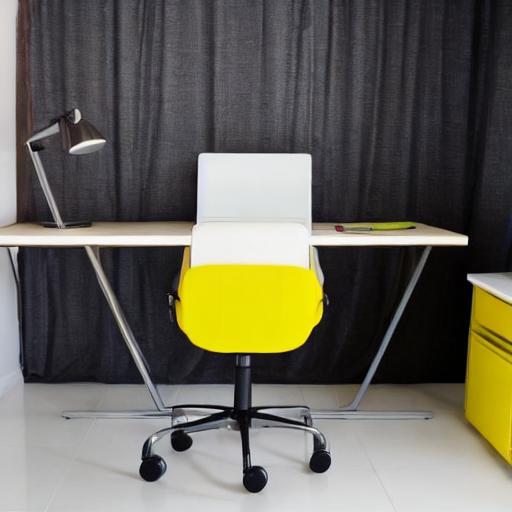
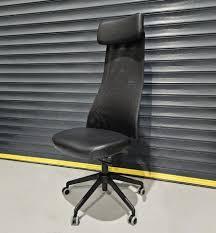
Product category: items_chair
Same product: no